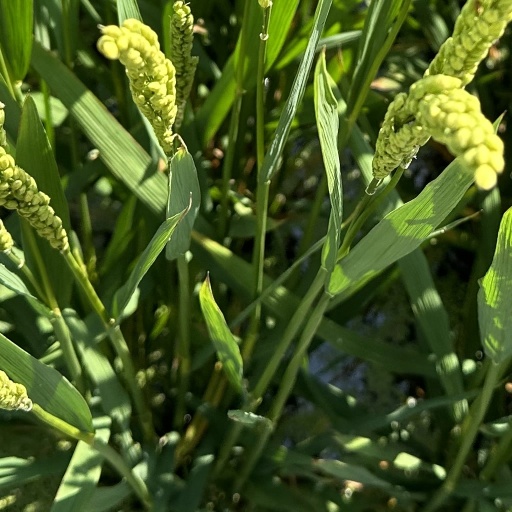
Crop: rice